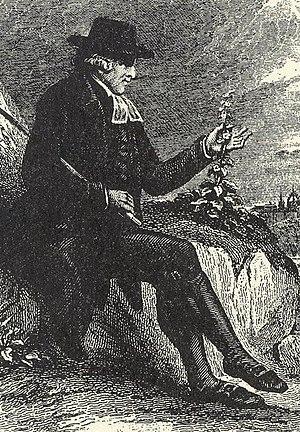
Revd Dr John Walker était un professeur d'histoire naturelle de l'université d'Édimbourg de 1779 à 1803. C'était un des protégés du chimiste William Cullen et un collègue de Dugald Stewart, Joseph Black et plusieurs autres professeurs d’Édimbourg qui façonnèrent le milieu intellectuel de la fin de la période des Lumières écossaises.